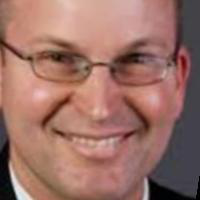
Age group: age 41-55